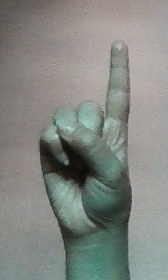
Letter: bb